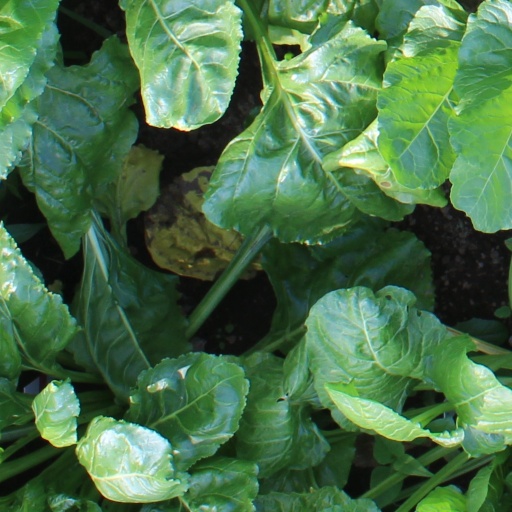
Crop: sugar beet